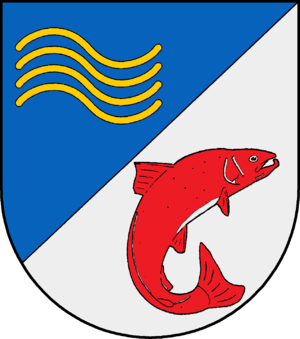
Lasbek est une commune allemande du Schleswig-Holstein, située dans l'arrondissement de Stormarn, à huit kilomètres au sud de la ville de Bad Oldesloe. Lasbek fait partie de l'Amt Bad Oldesloe-Land qui regroupe neuf communes autour de Bad Oldesloe.